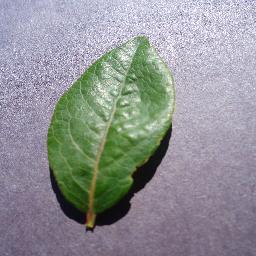
Label: Blueberry___healthy